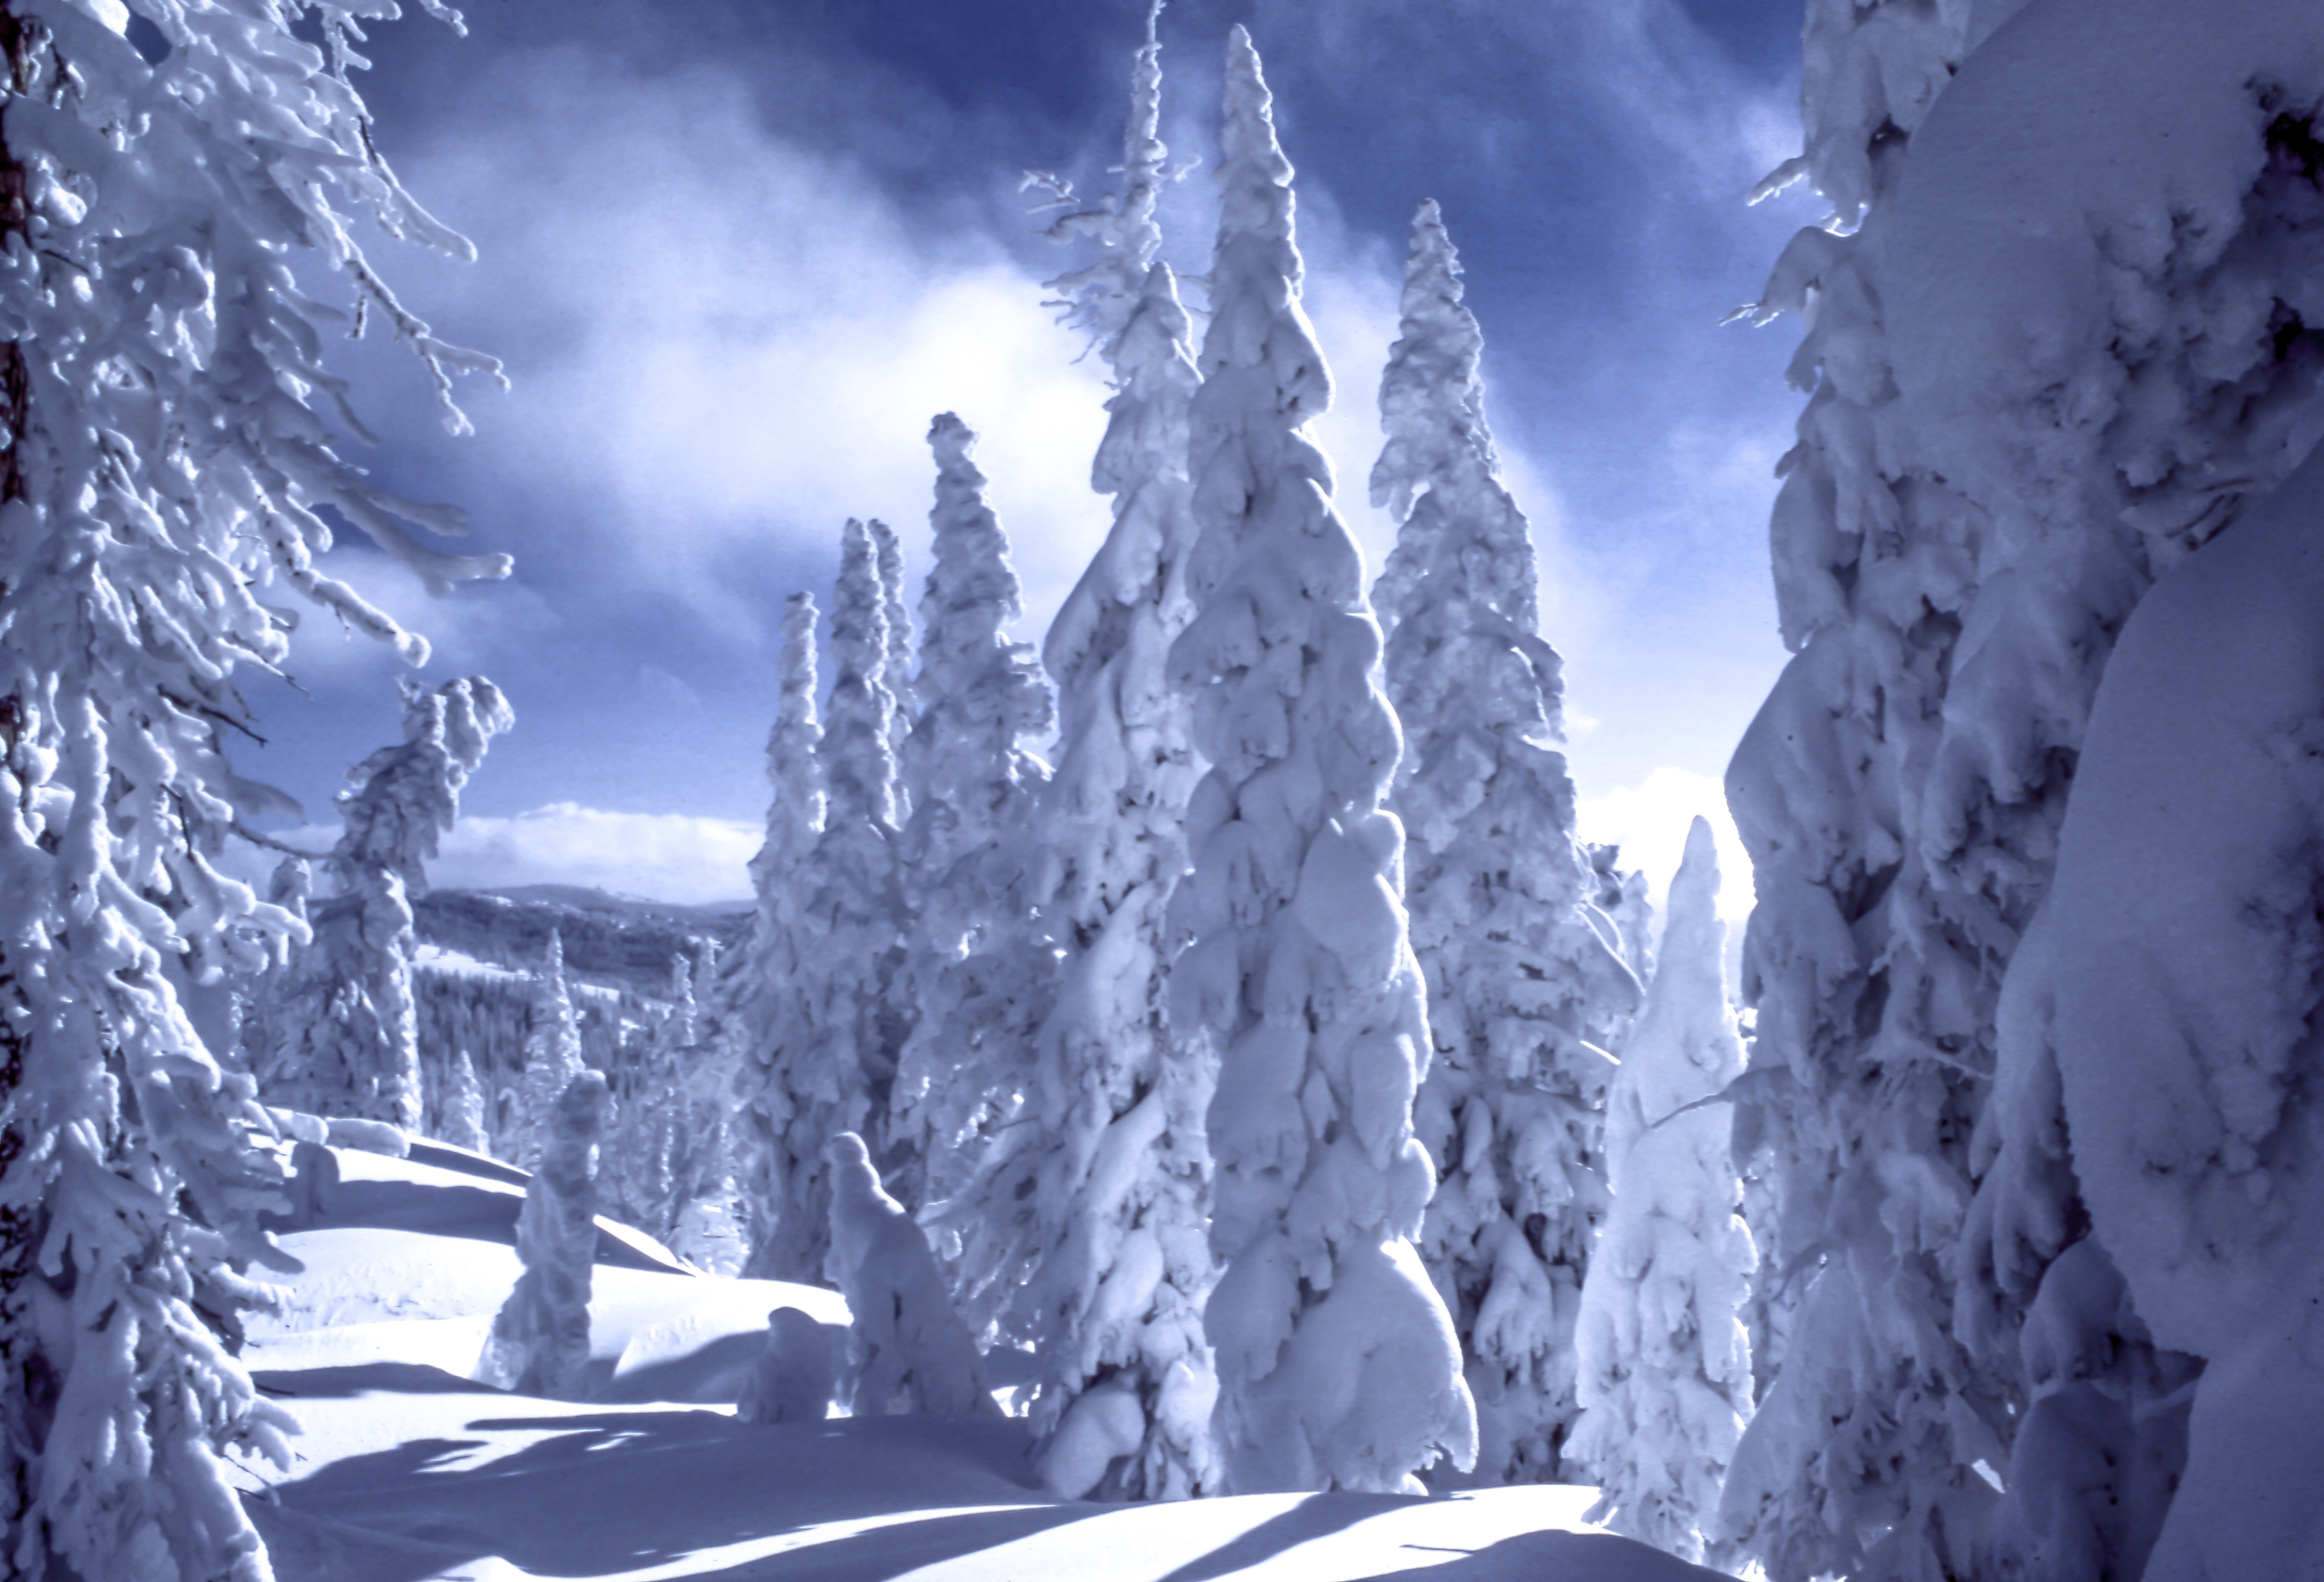
mountain, snow, winter, mountain range, weather, season, winter sport, piste, freezing, geological phenomenon